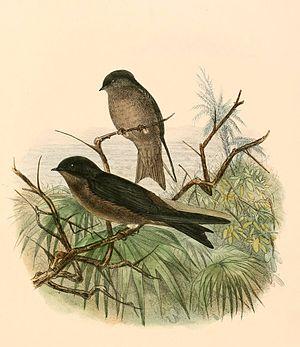
«
L'Hirondelle à cuisses blanches est une espèce de passereau de la famille des Hirundinidae, seule représentante du genre Neochelidon. Elle est monotypique.